Carmo Dalla Vecchia

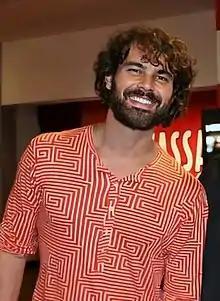
Dalla Vecchia in 2011

Carmo Dalla Vecchia was born in Carazinho, in the Brazilian state of Rio Grande do Sul. He is of Italian descent. He holds Italian citizenship through his grandparents.